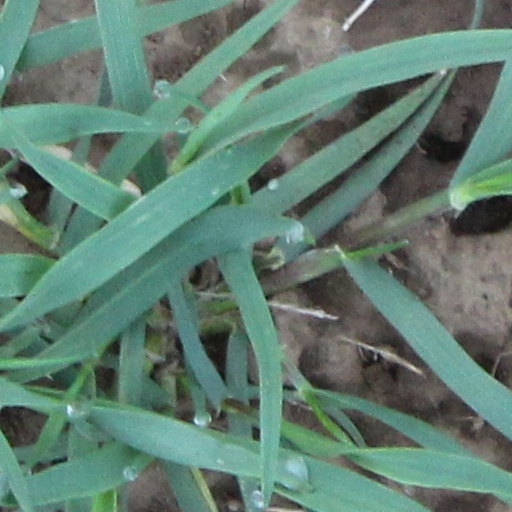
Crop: wheat